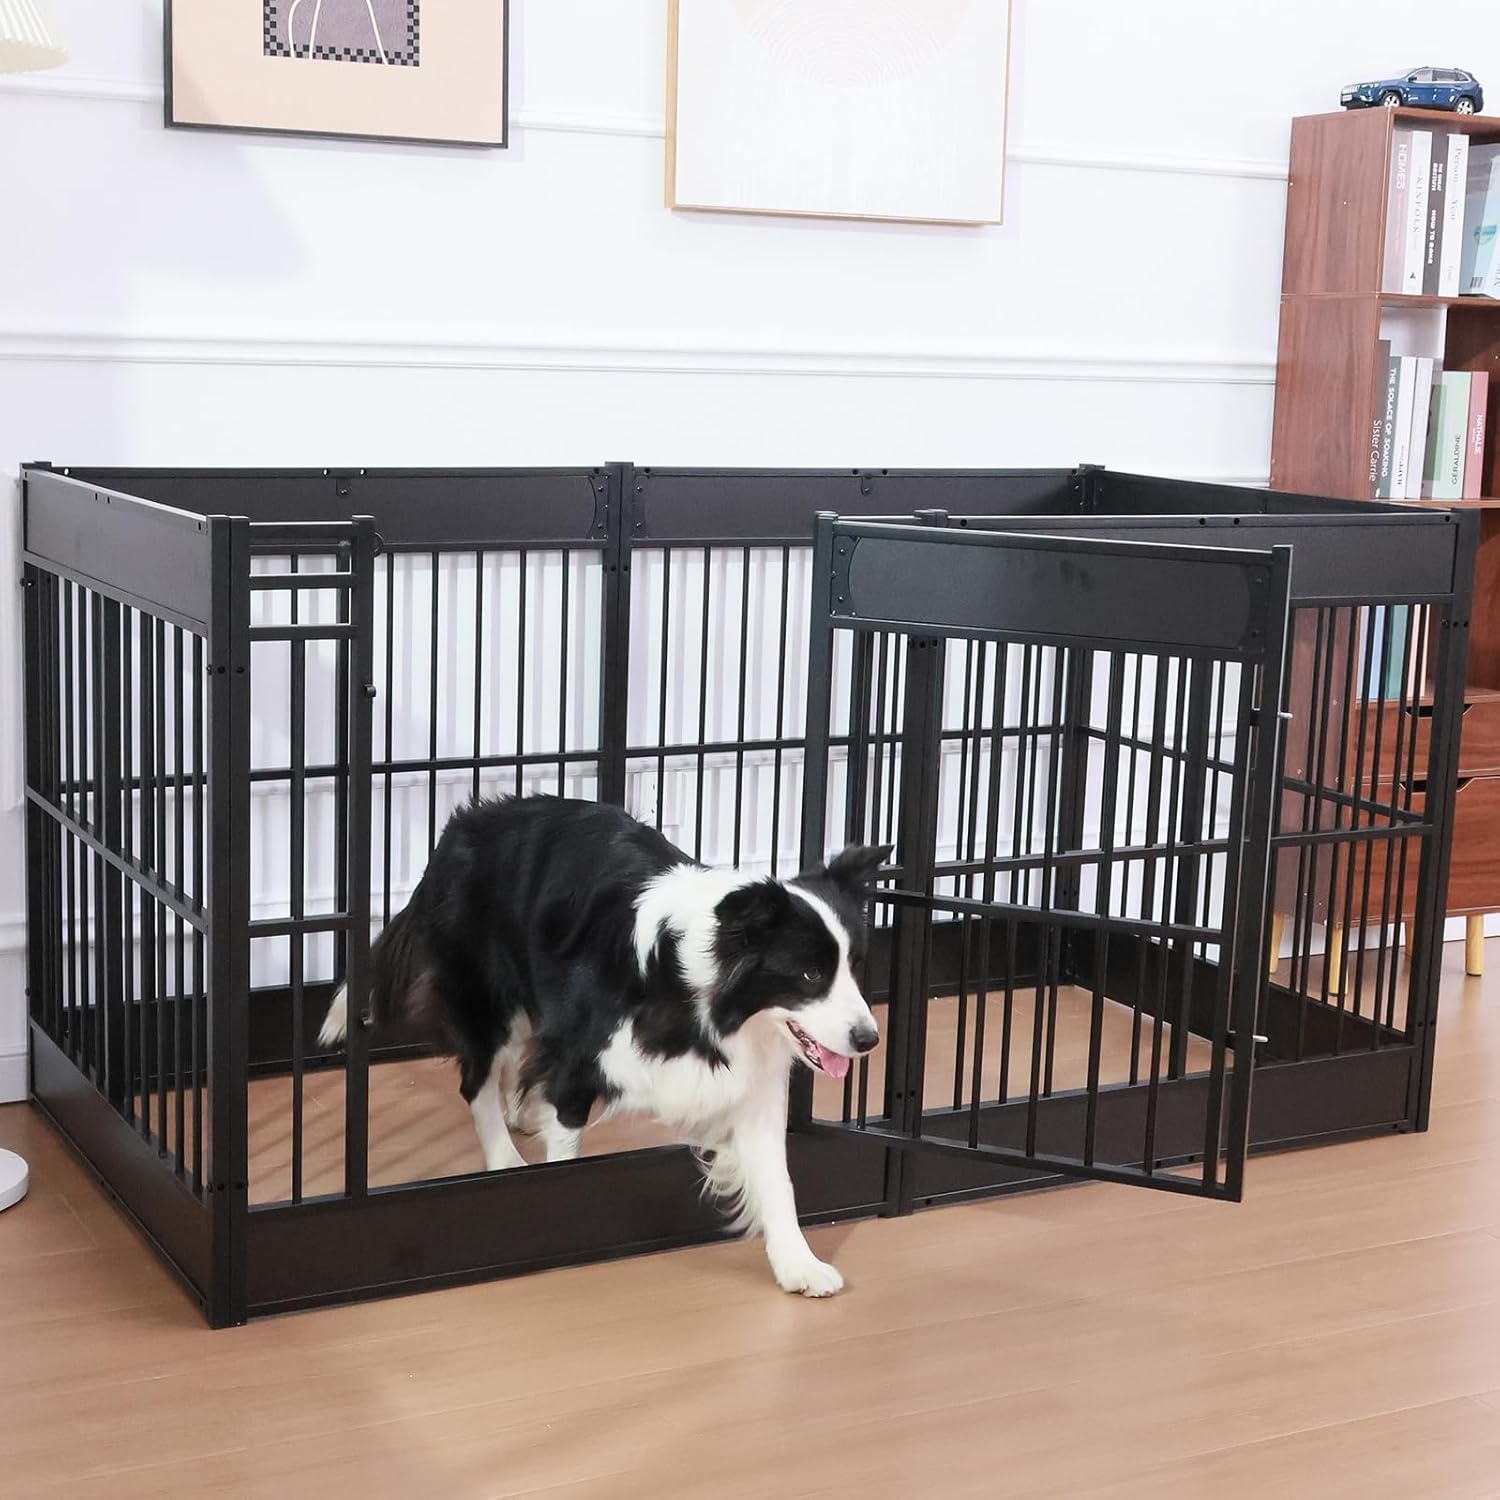
Dog Playpen, 35.4" Height Dog Pen Indoor, Heavy Duty, Safe and Sturdy, Furniture Style Puppy Pen
Overview Color : Black Brand : RYpetmia Material : MDF Product Dimensions : 69.3"L x 34.6"W x 35.4"H Style : 6 Panels (35.4" High) About this item 【Large Space Pet Enclosure】 Added wooden baffle - you can build a spacious interior space for your pet, so that your small pet is comfortable and safe. Your lovely pets can play freely in the pet enclosure. The important thing is that if you are busy, you don't need to keep an eye on them all the time. 【Sturdy Construction】 Our puppy enclosure is made of durable metal pieces and wood, which increases the service life and durability, strong and durable, not easy to be damaged by small pets. It also adds beauty and can be better integrated with your decoration. The rounded edges are designed to prevent pets from being scratched and keep our pets safe. 【Convenient for Pets to Enter and Exit】 This Dog pens with upgraded locks are designed to prevent dogs from opening and escaping on their own. For double security even if you have a naughty pet. The panel with the door can be installed upside down so that it also takes care of the small size of the dog-safe access. 【Easy to assemble and store】 The enclosure is easy to assemble, disassemble and reconfigure. The portable sport metal small animal enclosure can be assembled directly by screws and panels. It can be disassembled and stored in the corner when not in use. 【Suitable for Large/Medium/Small Dogs】 Our pet exercise pens provide a secure and comfortable play space for Dogs and other animals such as rabbits, ducks, turtles, and guinea pigs. Pets can move and play freely within the playpen. If you have any questions, please feel free to contact us.
Brand: RYpetmia
Category: Animals & Pet Supplies > Pet Supplies > Dog Supplies > Dog Kennels & Runs > Indoor Dog Kennels